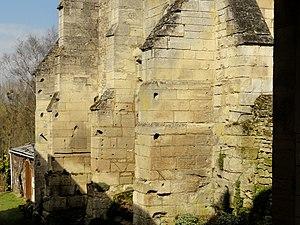
Soubassement du mur occidental, donnant sur une cour de ferme.
L'église Saint-Denis est une église catholique paroissiale située à Foulangues, dans le département de l'Oise, en France. Elle comporte probablement des parties d'une église plus ancienne, bâtie à la fin du XIᵉ ou au début du XIIᵉ siècle : ce sont les parties hautes de la nef, invisibles depuis l'extérieur. Sinon, l'église a été bâtie pendant une seule campagne de travaux à partir des années 1140, et affiche un style roman tardif, qui annonce déjà le gothique par la qualité de la sculpture de ses chapiteaux, la composition rigoureuse de ses piliers cantonnées, et son voûtement d'ogives, même si l'iconographie des chapiteaux et les profils archaïques des tailloirs, des ogives et des arcades sont encore proprement romans. L'église de Foulangues est, malgré ses petites dimensions, l'une des plus remarquables de la région. Ses murs extérieurs ne trahissent en rien le caractère de l'édifice qu'ils renferment, car ils ont été presque entièrement rebâtis à divers époques.